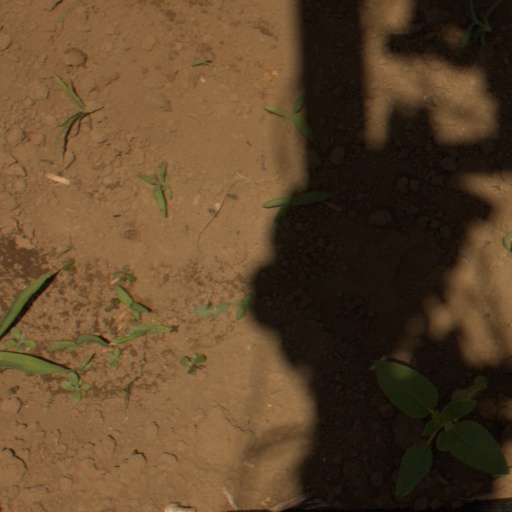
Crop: Jerusalem artichoke